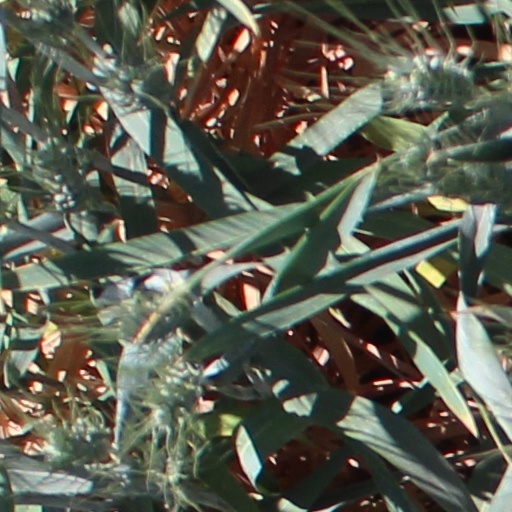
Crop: wheat